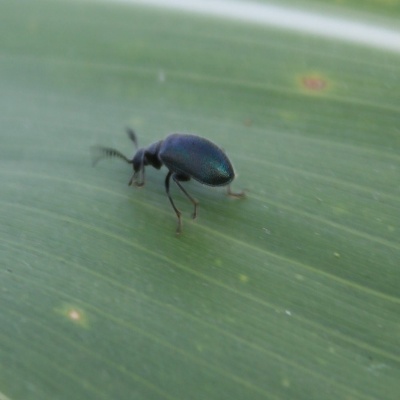
Crop: Maize
Condition: leaf beetle